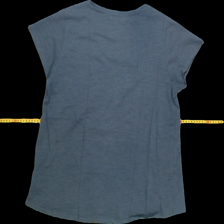
View: back
Type: T-shirt
Category: Ladies
Brand: Not Applicable
Colors: Grey
Material: 100%cotton
Pattern: Logo print
Cut: Regular, C-collar
Size: L
Season: All
Trend: No trend
Stains: Yes
Price range: <50
Recommended usage: Export